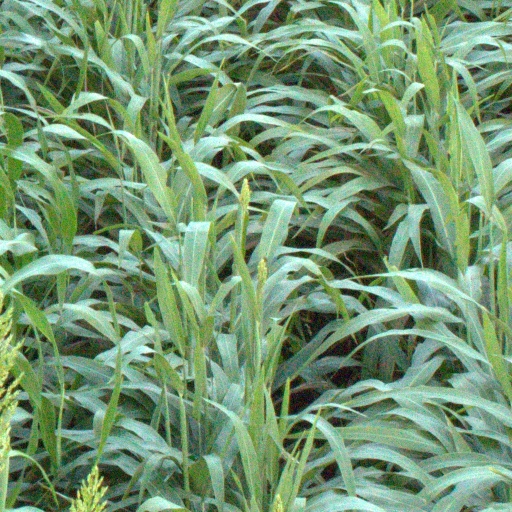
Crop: sorghum